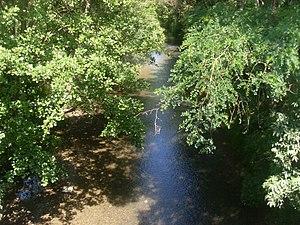
La Louge à Saint-Elix-le-Château
La Louge est une rivière française qui coule dans le département de la Haute-Garonne. C'est un affluent direct de la Garonne, en rive gauche.